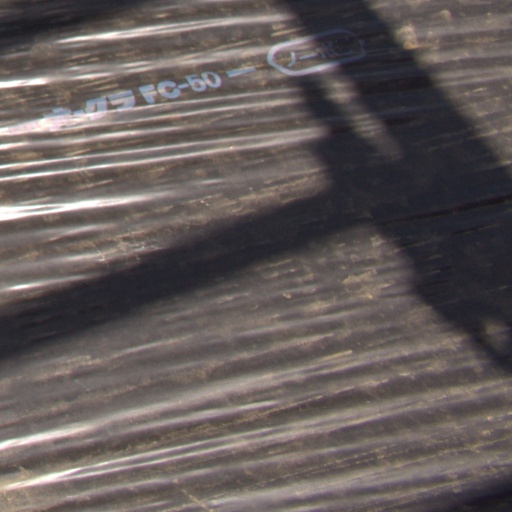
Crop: Jerusalem artichoke